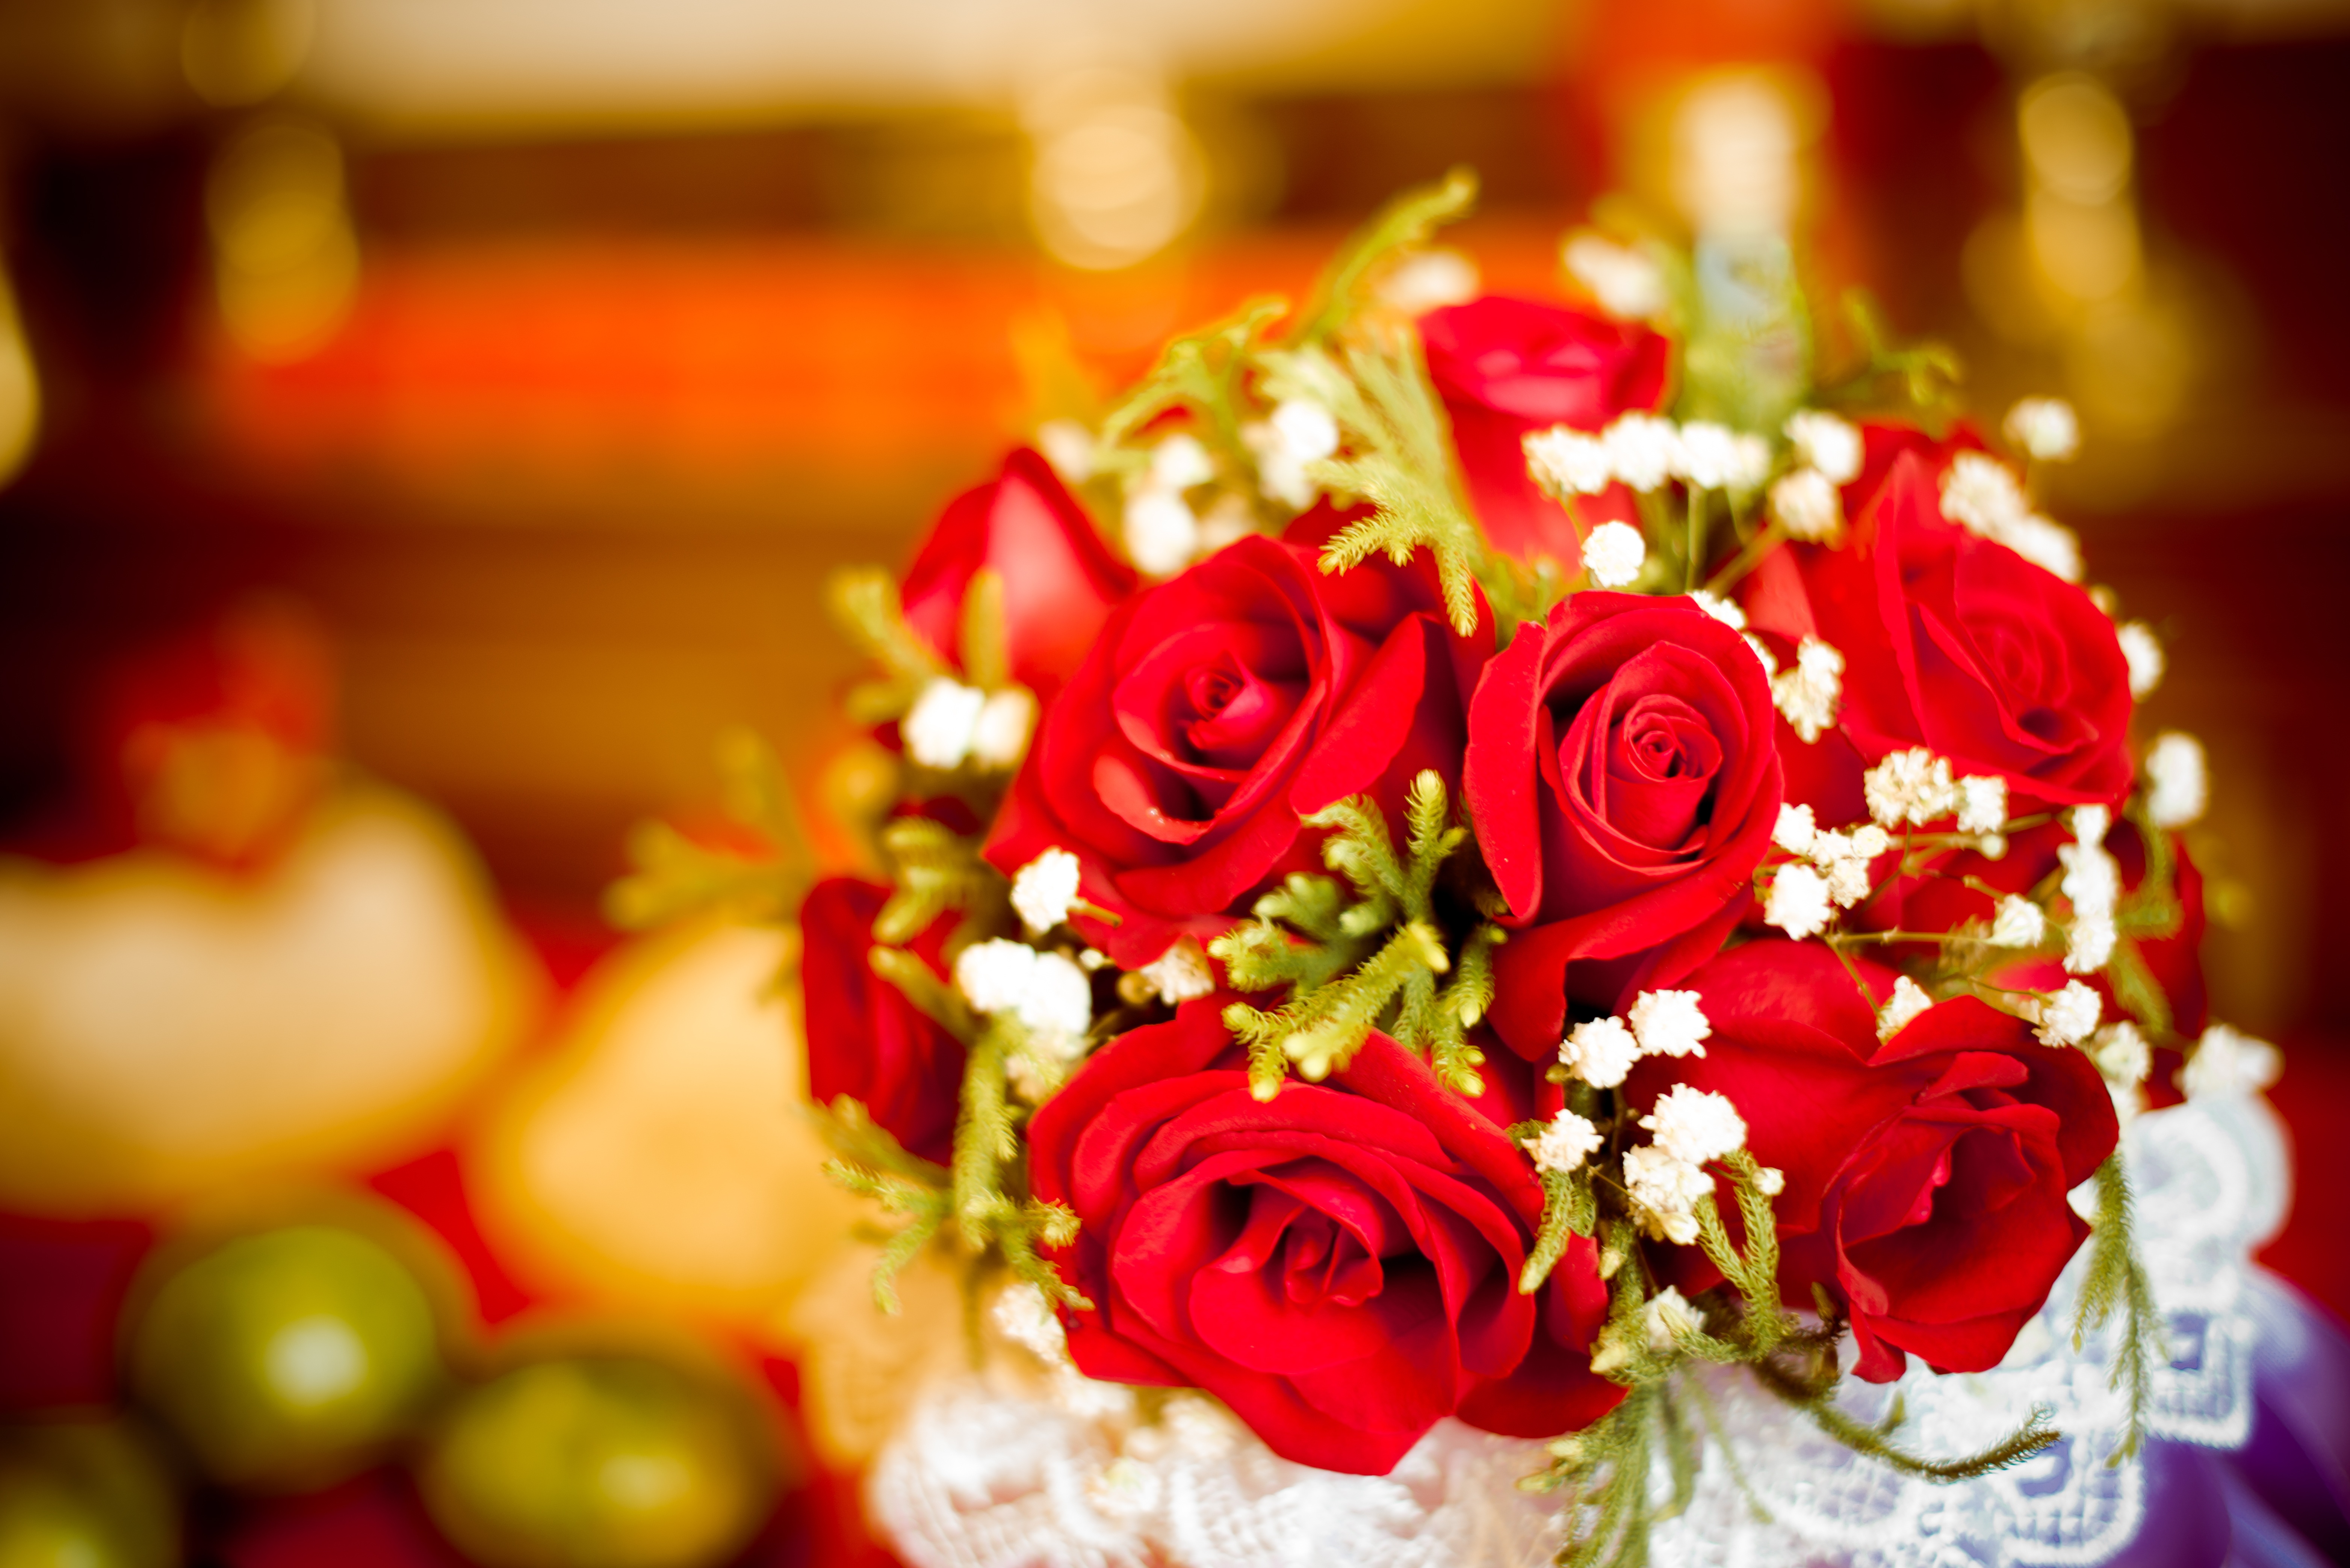
plant, flower, petal, rose, red, candle, wedding, flowers, floristry, valentine's day, flower bouquet, large aperture, floral design, centrepiece, flower arranging, holding flowers, shallow depth of field